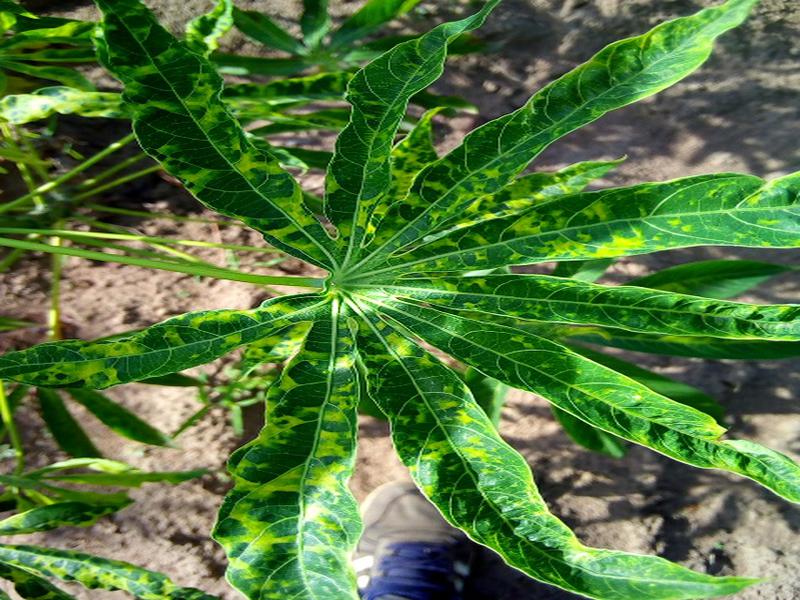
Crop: cassava
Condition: mosaic_disease